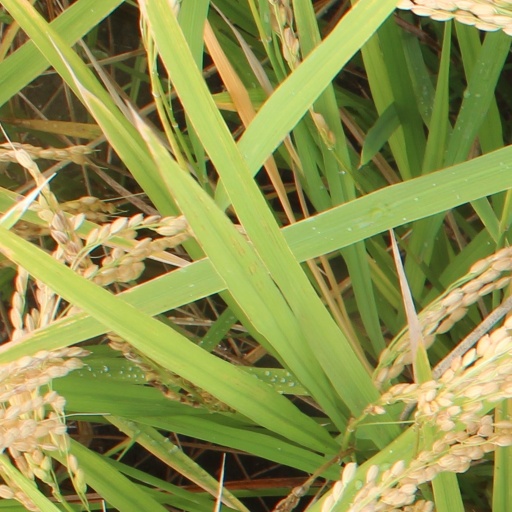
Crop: rice